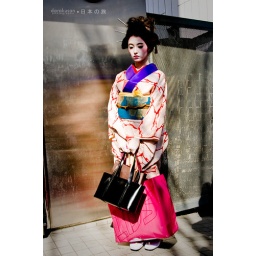
A lonely geisha waiting by the road side. Didn't expect to see one in the busy street of Omotesando